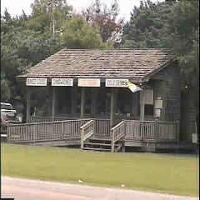
Weather: cloudy or overcast